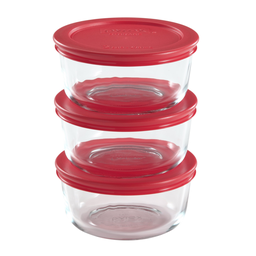
Label: glass